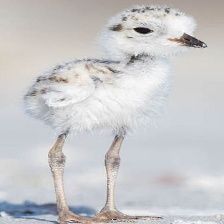
Species: SNOWY PLOVER
Scientific name: CHARADRIUS NIVOSUS